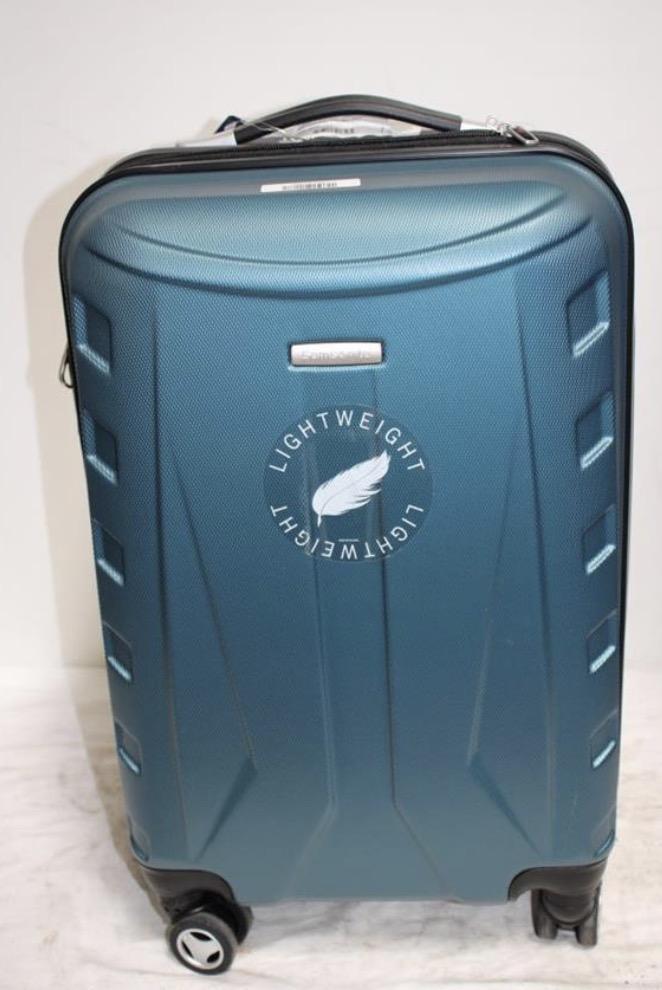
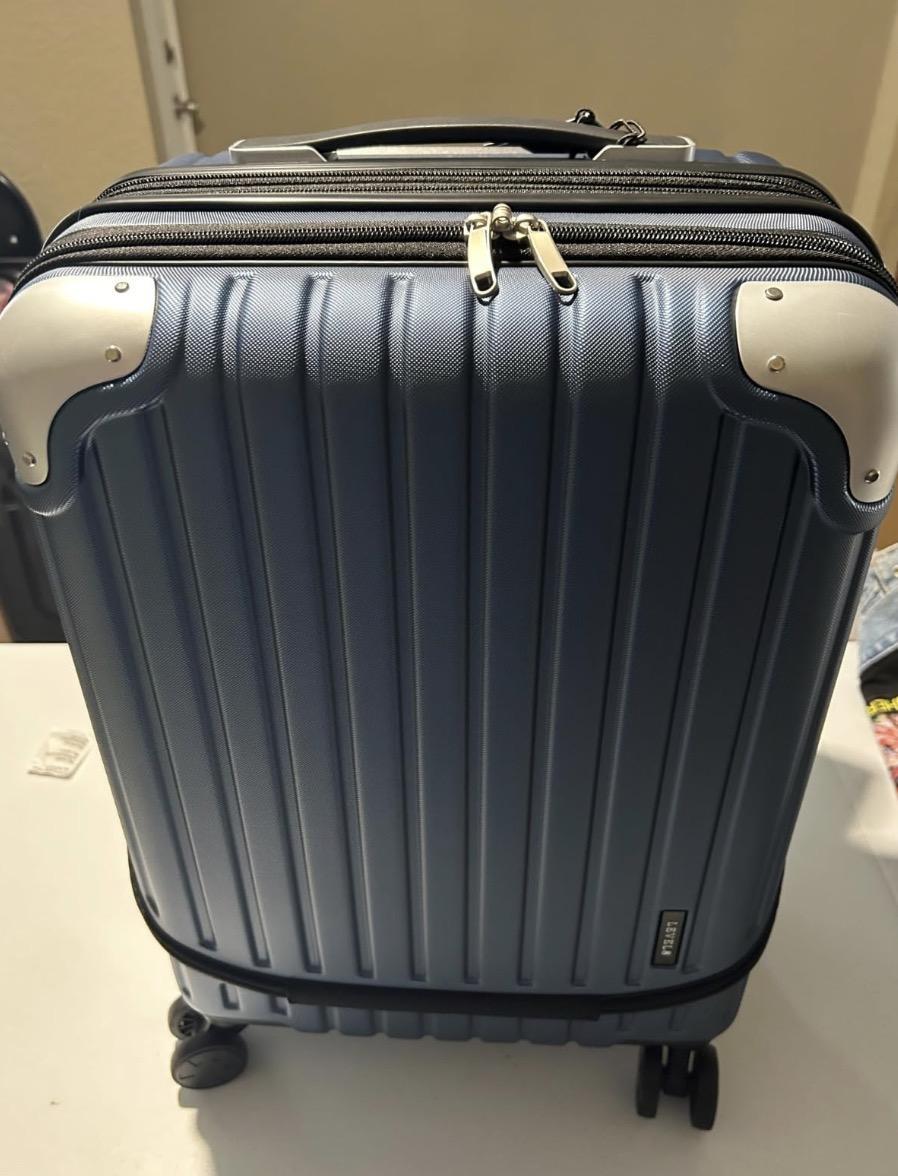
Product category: items_tea
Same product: no